Cigarette

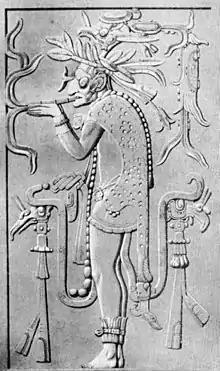
A reproduction of a carving from the temple at Palenque, Mexico, depicting a Maya deity using a smoking tube

The earliest forms of cigarettes were similar to their predecessor, the cigar. Cigarettes appear to have had antecedents in Mexico and Central America around the 9th century in the form of reeds and smoking tubes. The Maya, and later the Aztecs, smoked tobacco and other psychoactive drugs in religious rituals and frequently depicted priests and deities smoking on pottery and temple engravings. The cigarette and the cigar were the most common methods of smoking in the Caribbean, Mexico, and Central and South America until recent times.